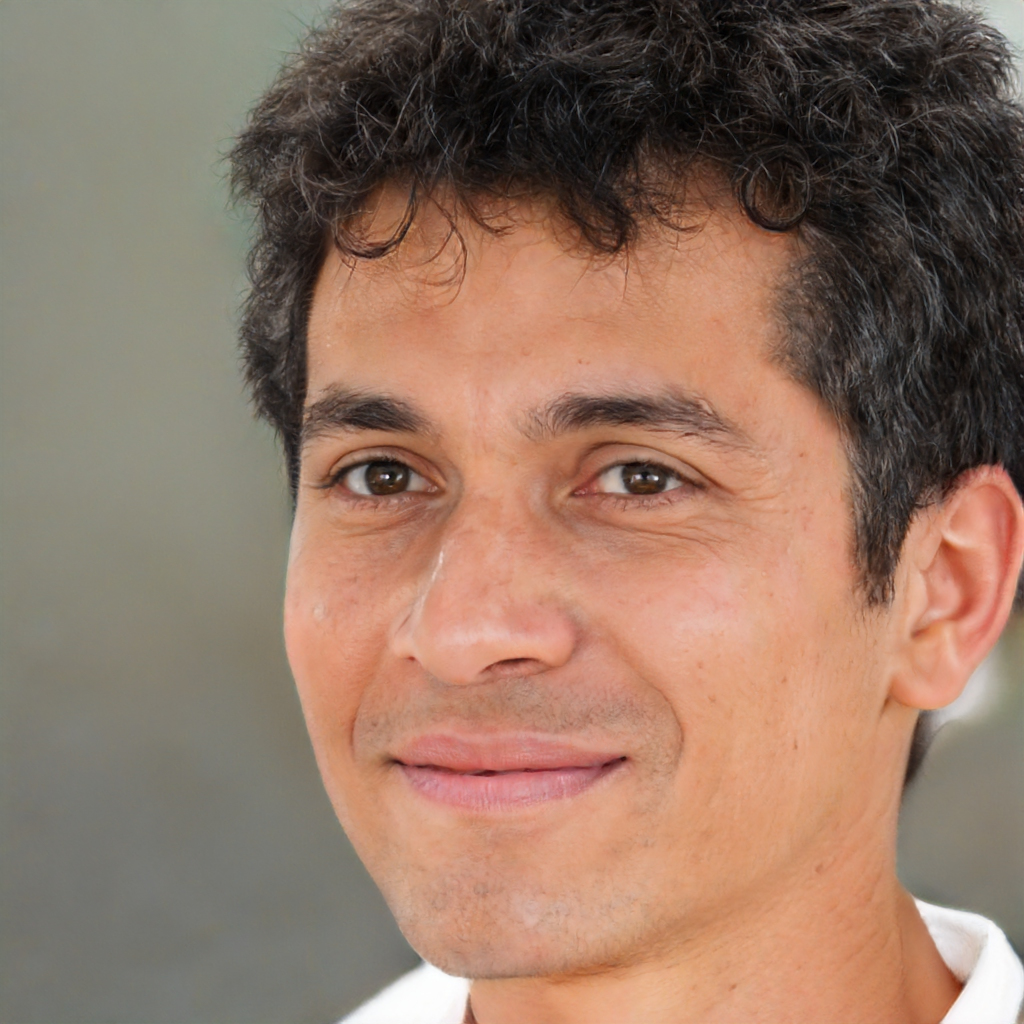
Label: Colored